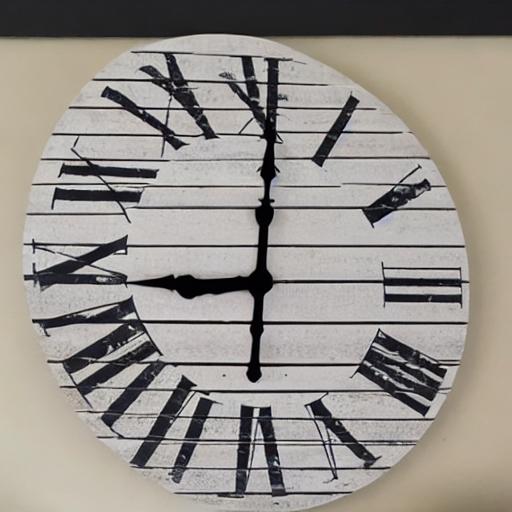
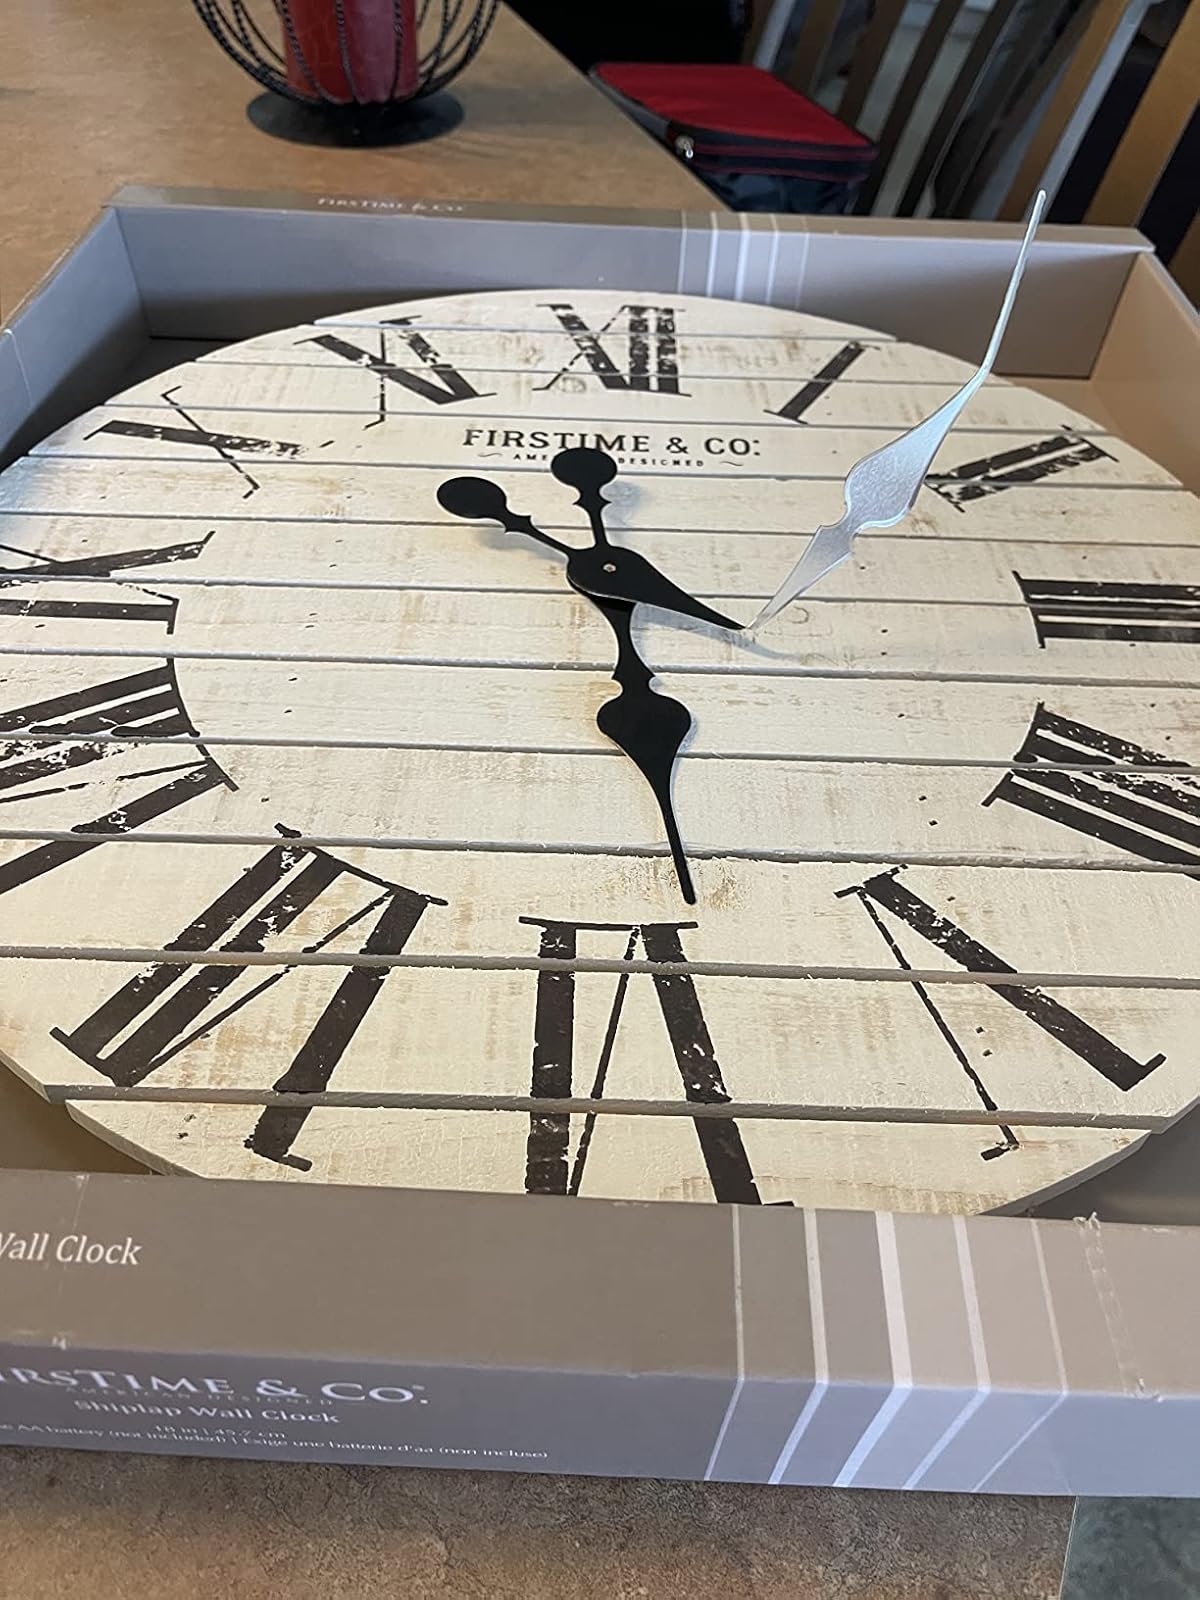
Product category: clock
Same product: no